Seven Great Poets

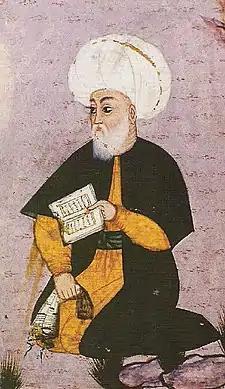
Fuzûlî.

Seven Ulu Ozan are the poets who gave their works mostly in Turkish language, although they knew languages such as Arabic and Persian, which enlighten the people about the political problems of the period. According to the belief, for the struggle for the sake of the Alevi faith and the persecution they endured, as well as the content that attracted people in their literary works influenced all Ozans that came after them.